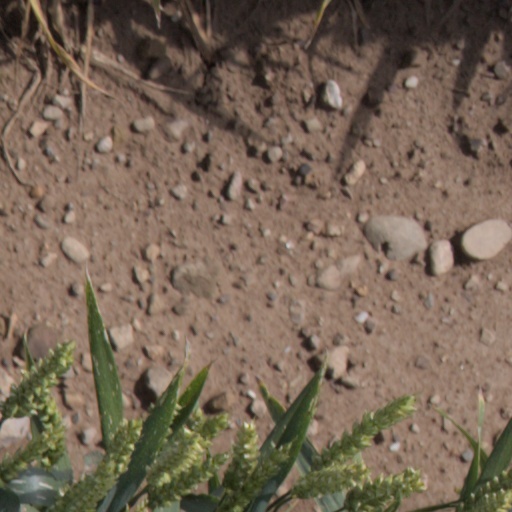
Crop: wheat